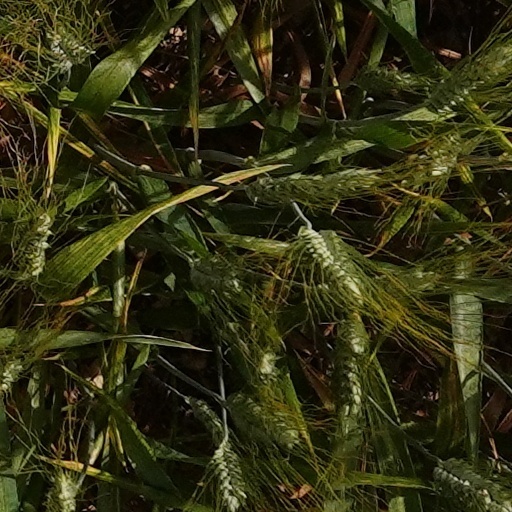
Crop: wheat